Eduard Frauneder

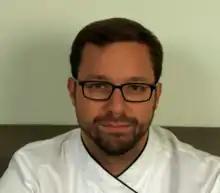
Eduard Frauneder in 2013

Eduard (Edi) Peter Frauneder (born 1977) is an Austrian chef known for his promotion of Austrian cuisine in New York City, where he started multiple restaurants. He earned his first Michelin Star in 2010 and became "one of the world's youngest Michelin Starred chefs".